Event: Nepal Earthquake
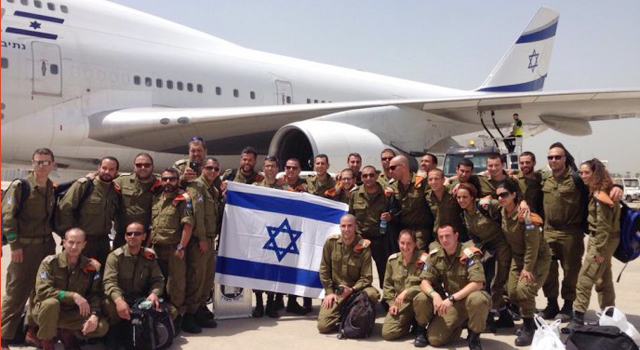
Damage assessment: no_damage